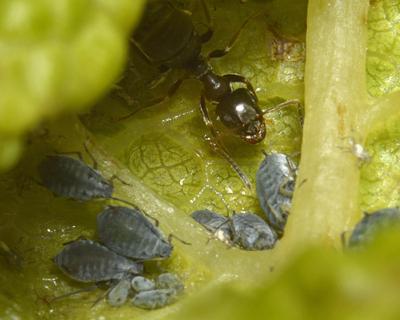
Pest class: bird_cherry_oat_aphid